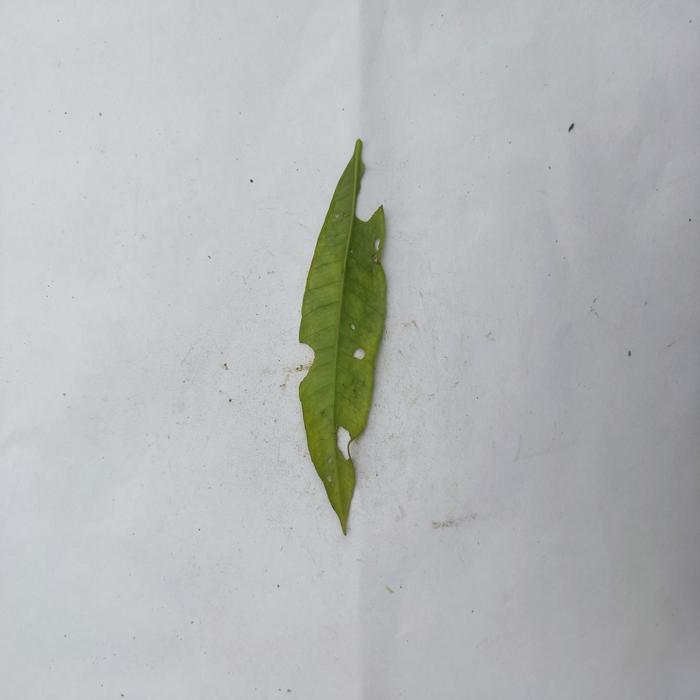
Crop: Hog Plum
Leaf condition: Anthracnose